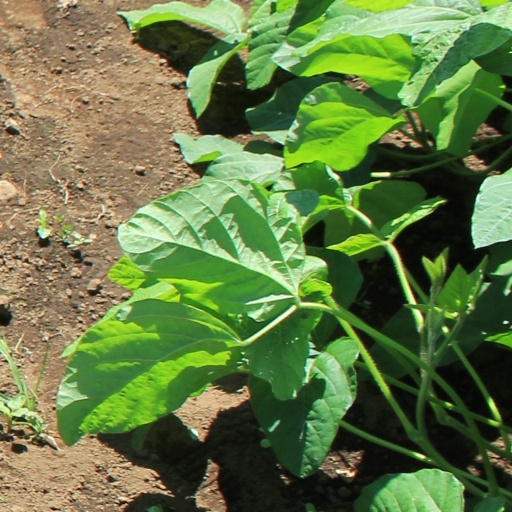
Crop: soybean